Rekefjord

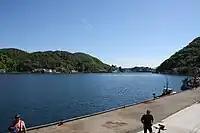
From Rekefjord

The villages of Sogndalsstranda and Rekestad are located near each other and together, they were granted "ladested" rights in 1798. Together this ladested was called "Sogndal" (historically spelled ""Soggendahl""). This status gave them a monopoly on import and export of goods and materials in the port and in the surrounding district. On 1 January 1838, all of Norway was divided up into municipalities according to the formannskapsdistrikt law. The ladested of Sogndal was put into the municipality of Sokndal.